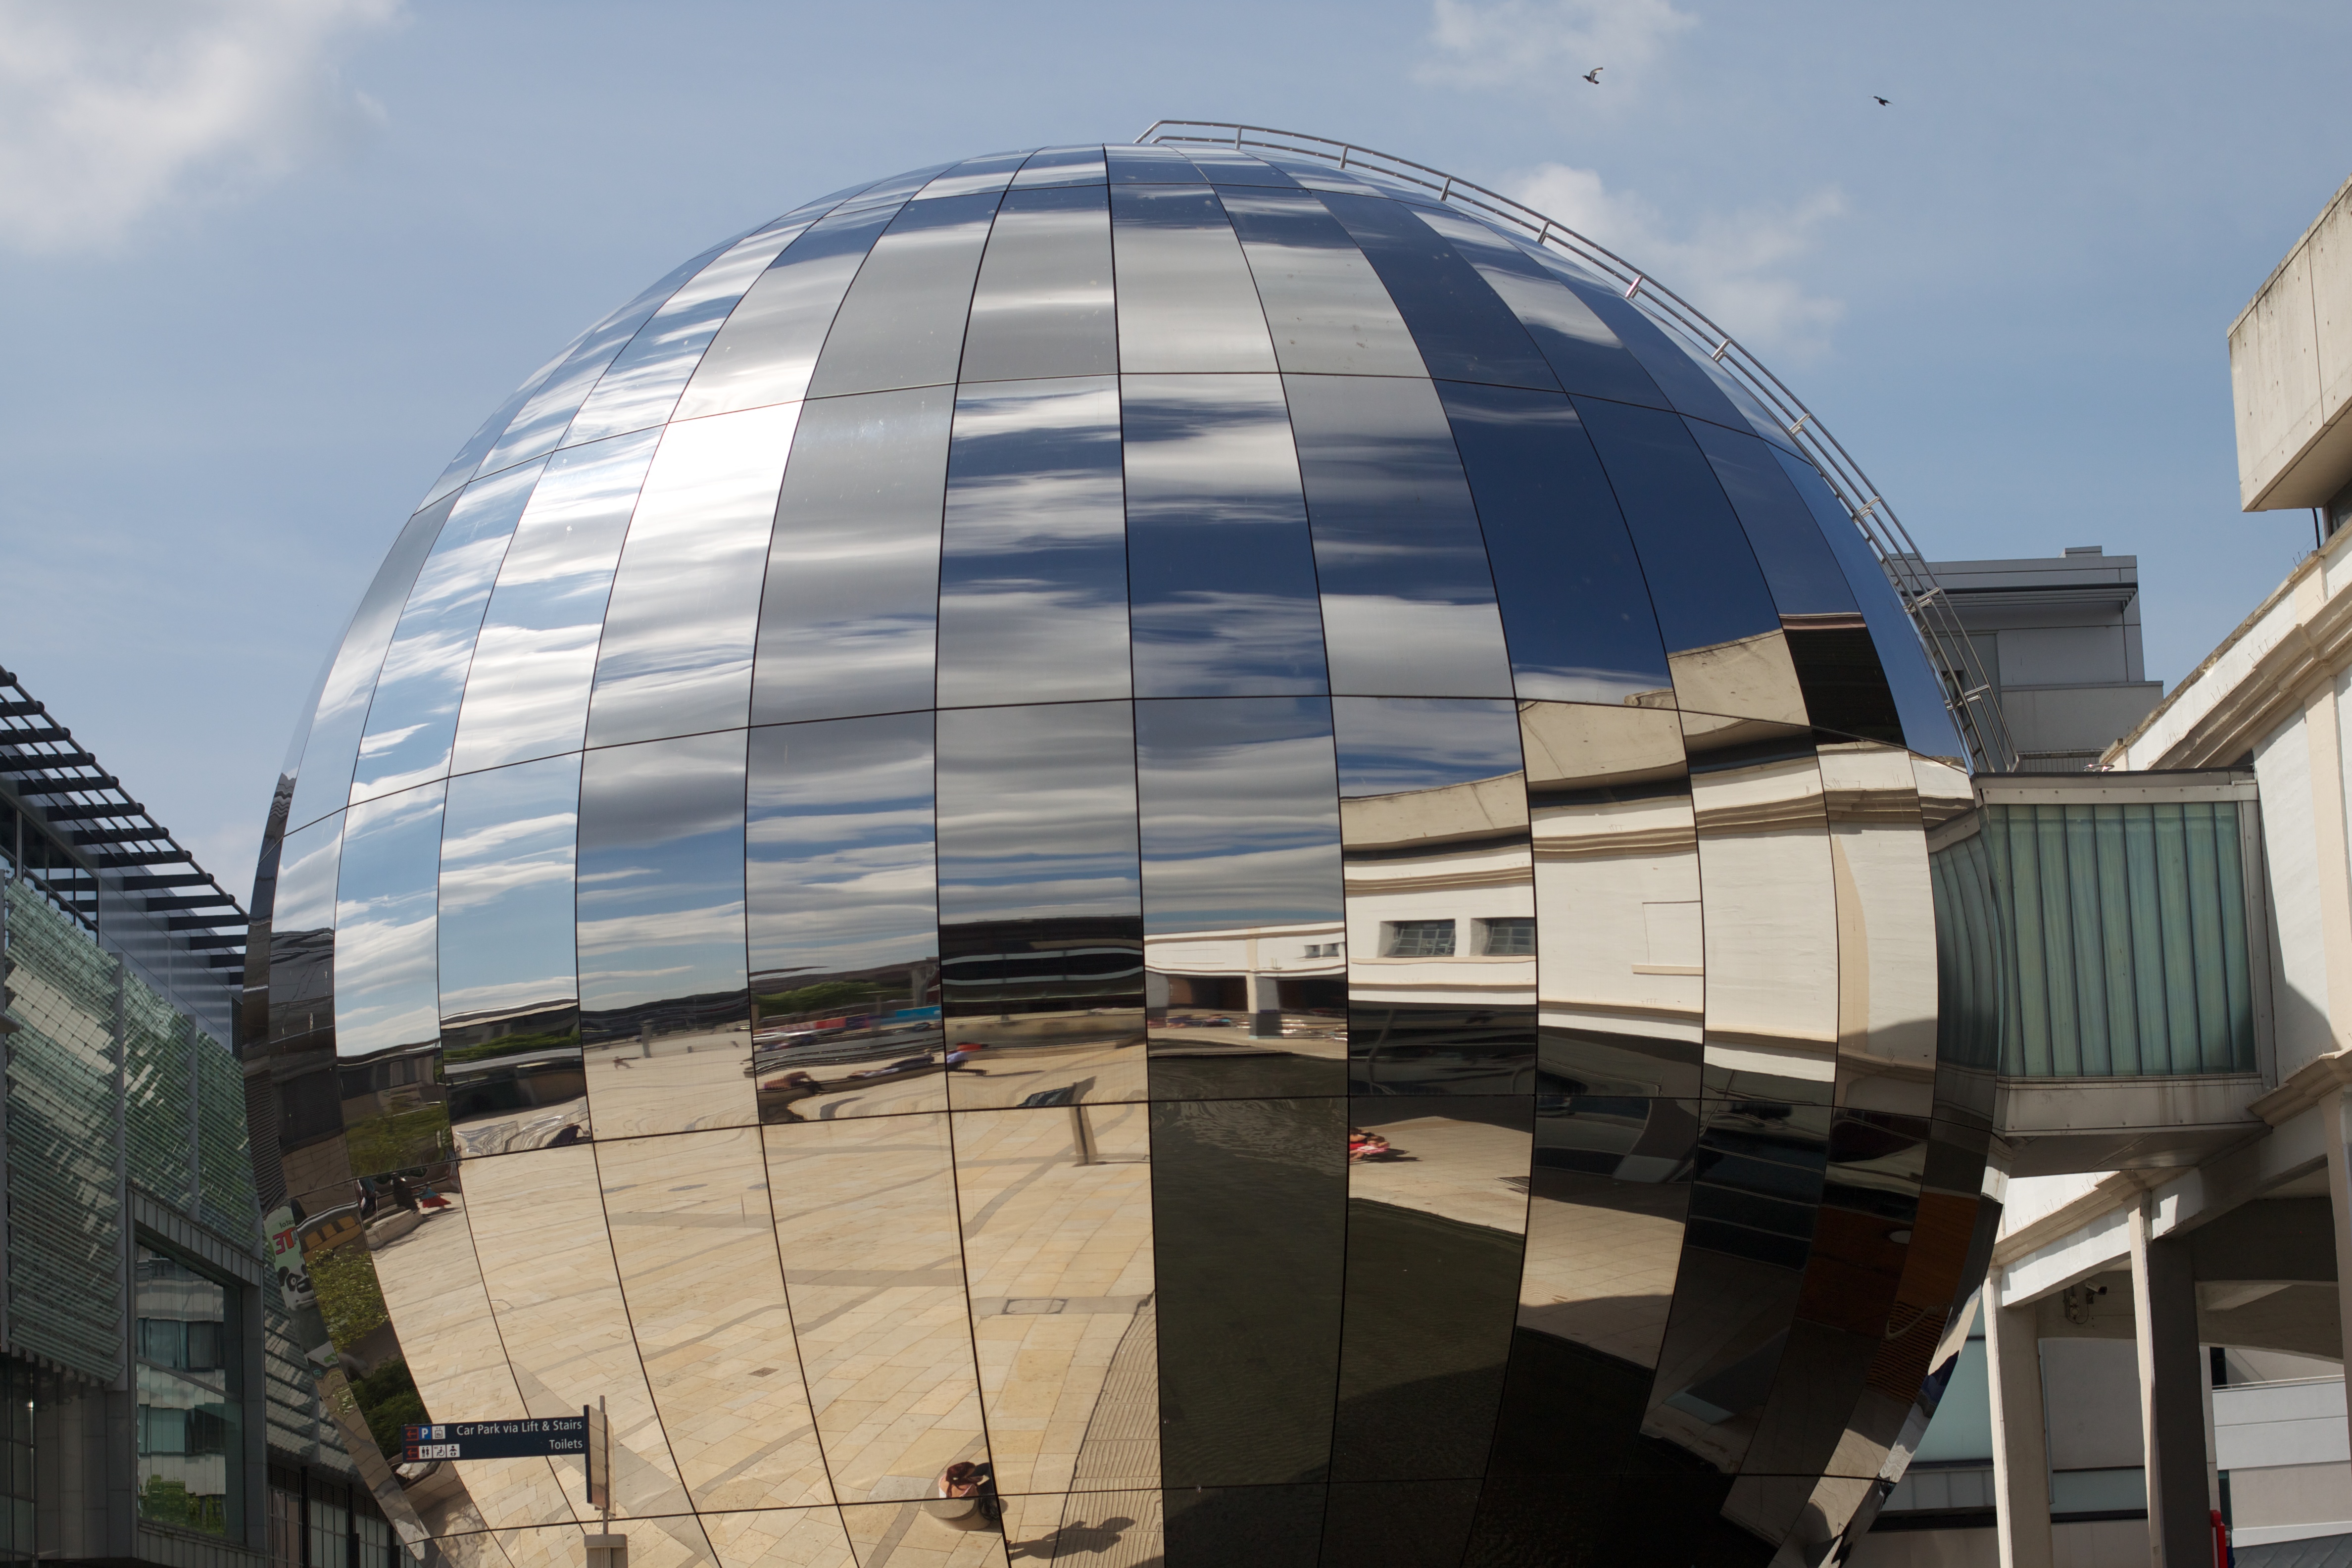
architecture, structure, building, skyscraper, downtown, landmark, facade, stadium, theatre, arena, tourist attraction, dome, headquarters, convention center, daylighting, sport venue